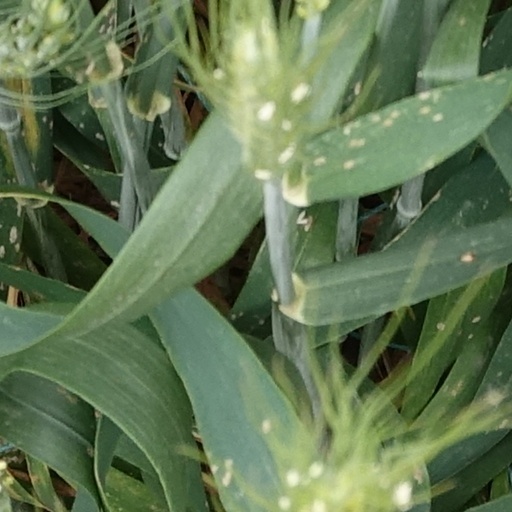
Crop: wheat